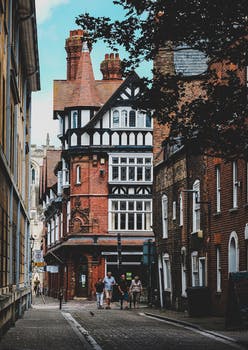
Label: No Watermark